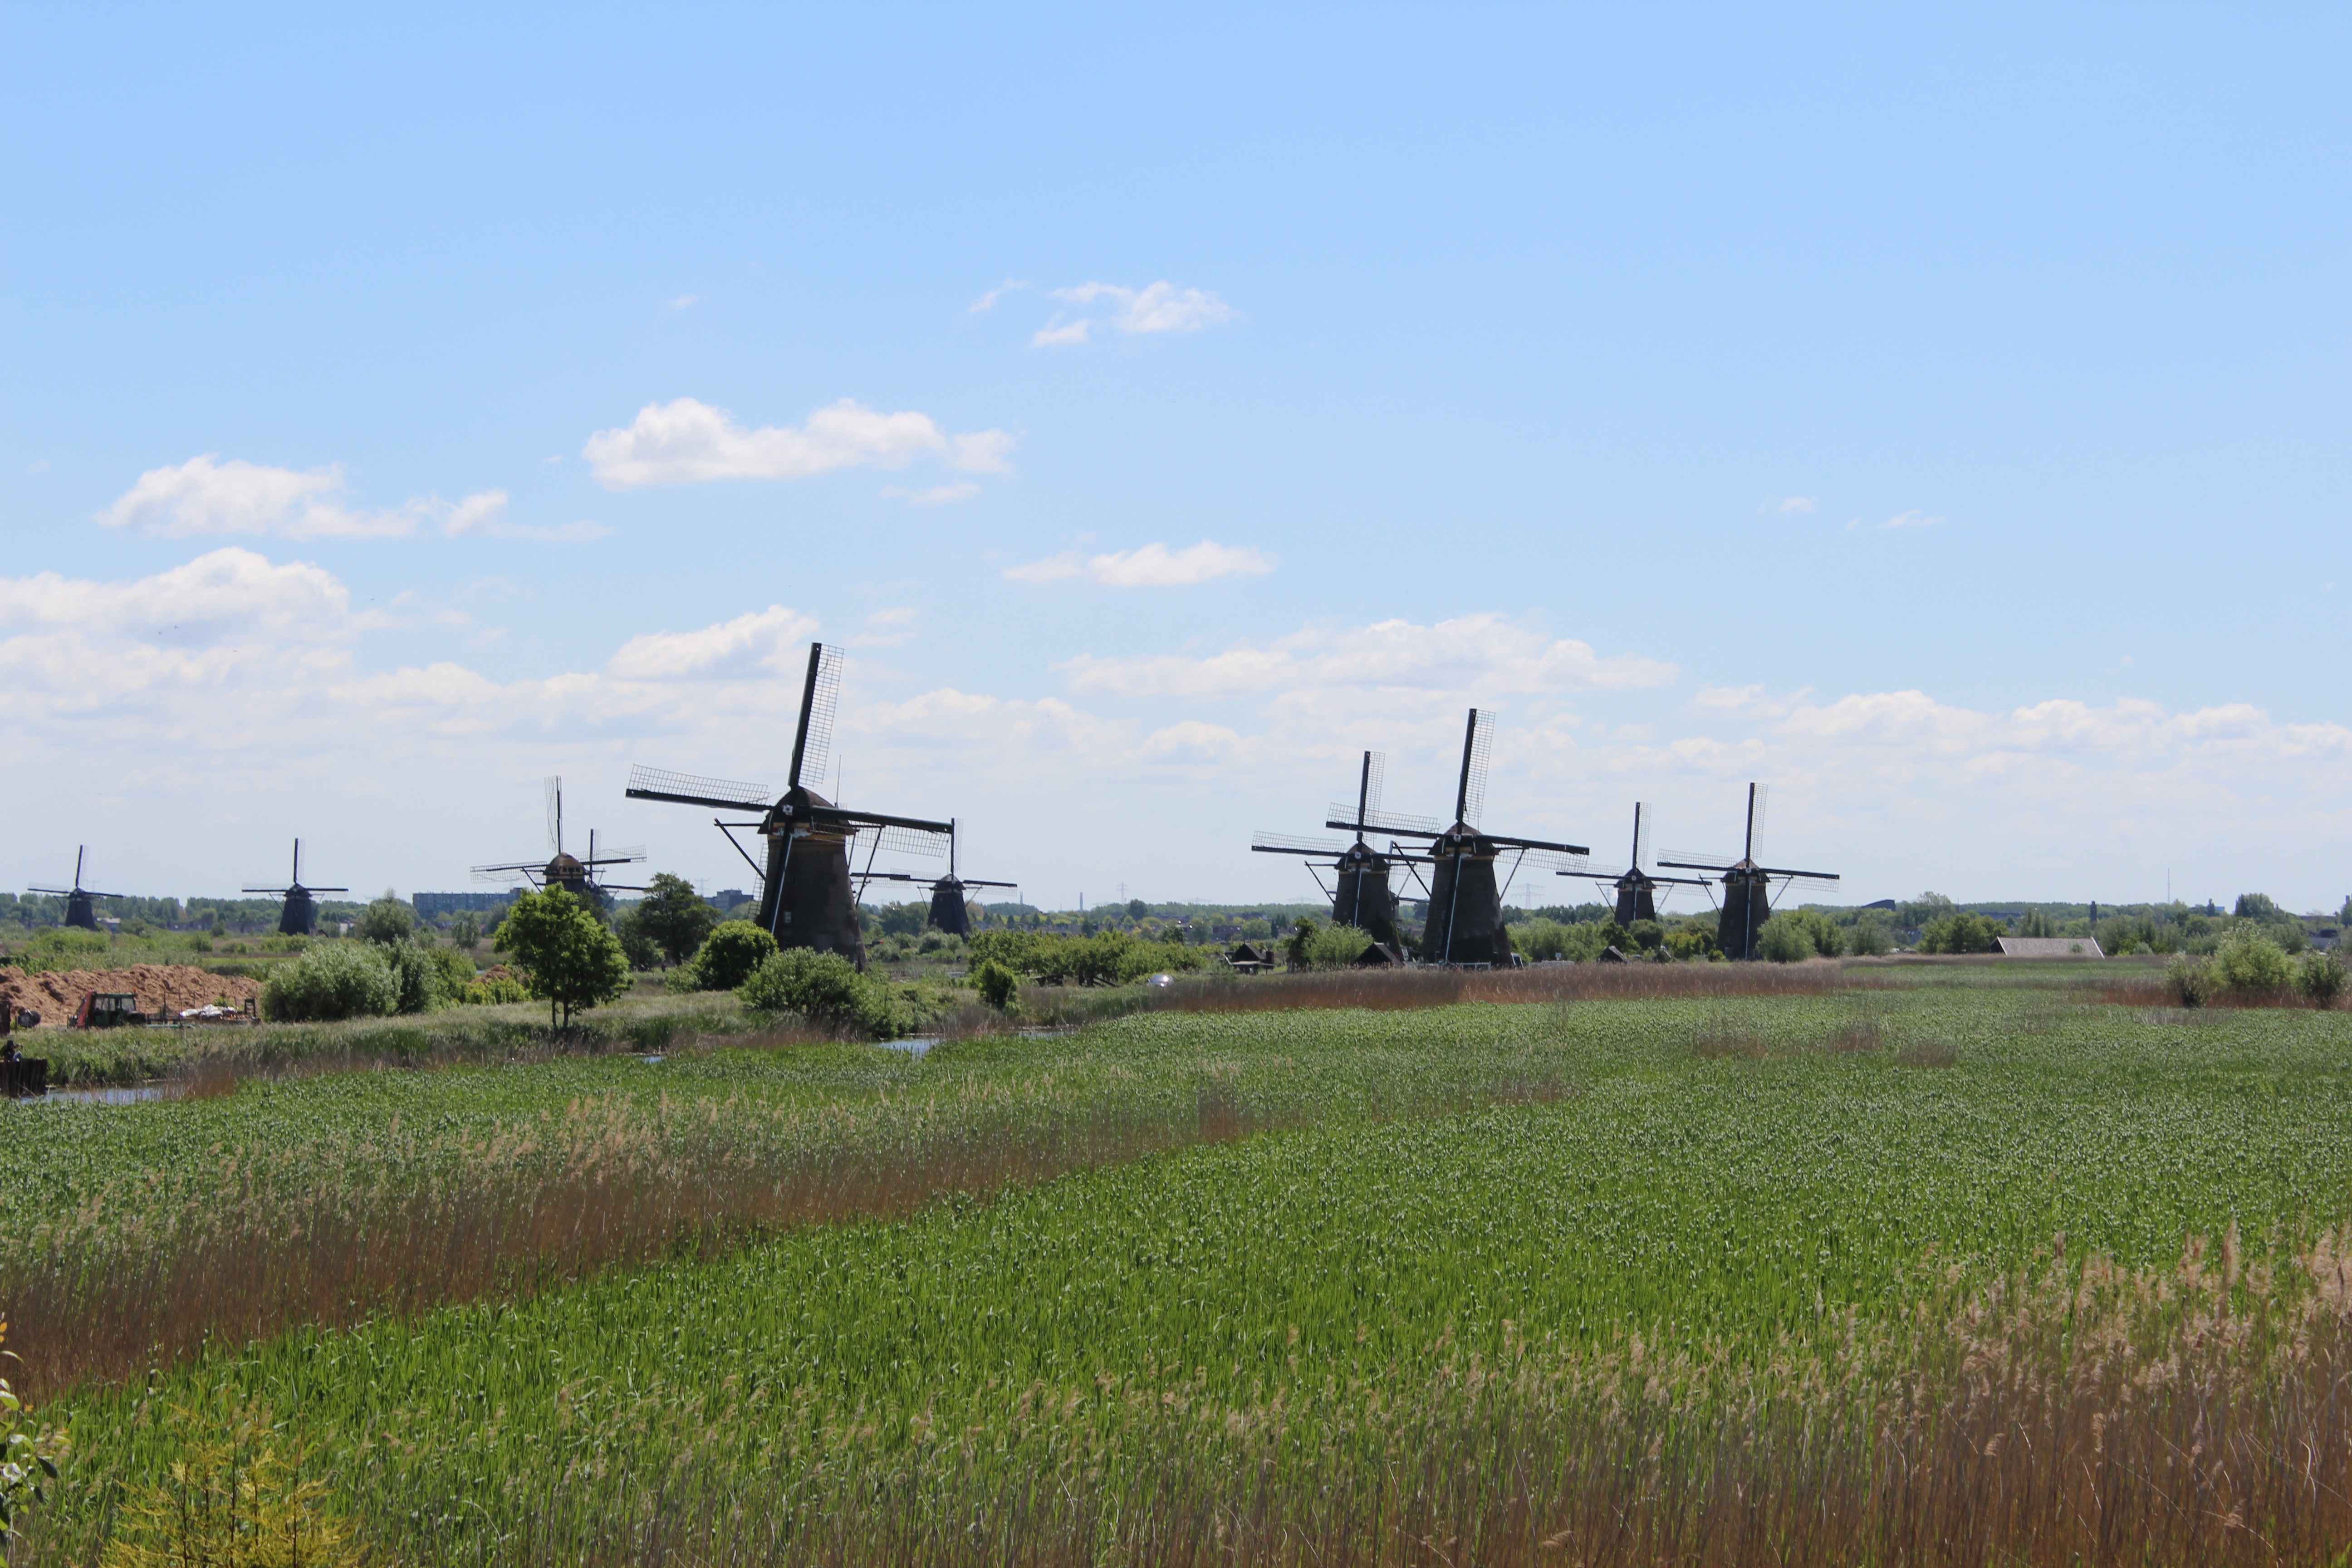
landscape, field, farm, meadow, prairie, windmill, wind, pasture, machine, agriculture, plain, holland, netherlands, mill, polder, grassland, dutch, wind farm, kinderdijk, rural area, grass family